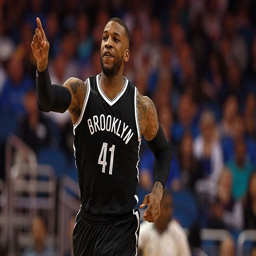
points after he made a basket against sports team during the first quarter .